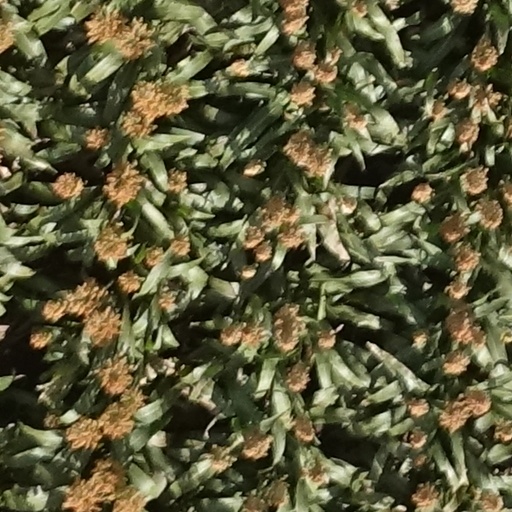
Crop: sorghum